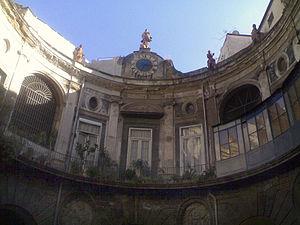
Le palazzo Spinelli di Laurino est un palais du cœur historique de Naples qui donne sur la via dei Tribunali, épousant le tracé du decumanus maximus romain.